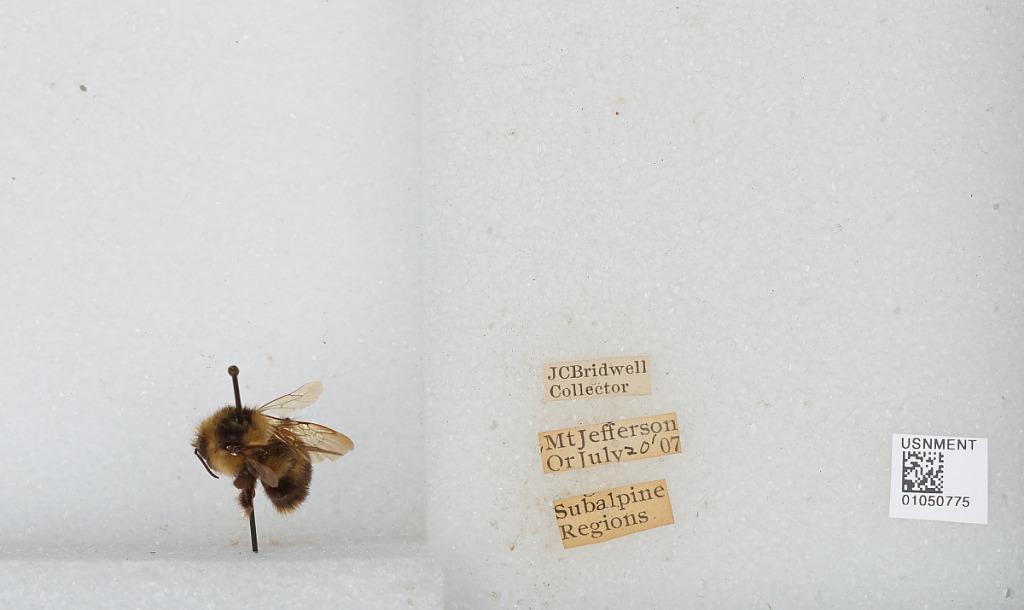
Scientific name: Bombus sp.
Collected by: J. Bridwell
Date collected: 1907-7-20
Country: United States
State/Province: Oregon
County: Linn
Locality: Mount Jefferson, Subalpine Regions
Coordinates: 44.6742, -121.799